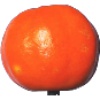
Label: Clementine 1